Kurt Fearnley

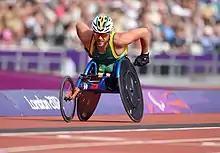
Fearnley racing at 2012 London Paralympics

At the 2012 London Paralympics, he was aiming to be the first person to win three consecutive marathon T54 gold medals. However, he instead won a bronze medal in the Men's Marathon T54 and a silver medal in the Men's 5000 m T54.